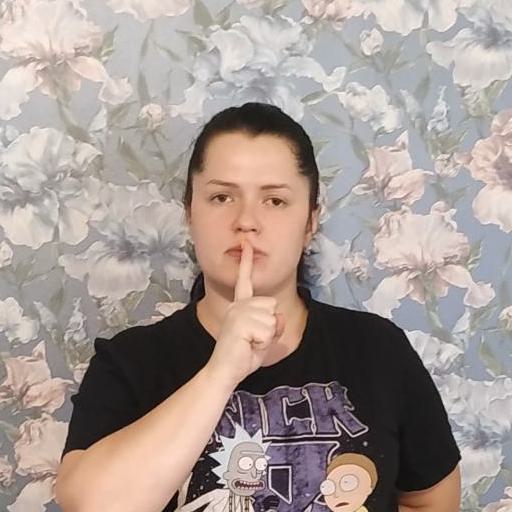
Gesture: mute